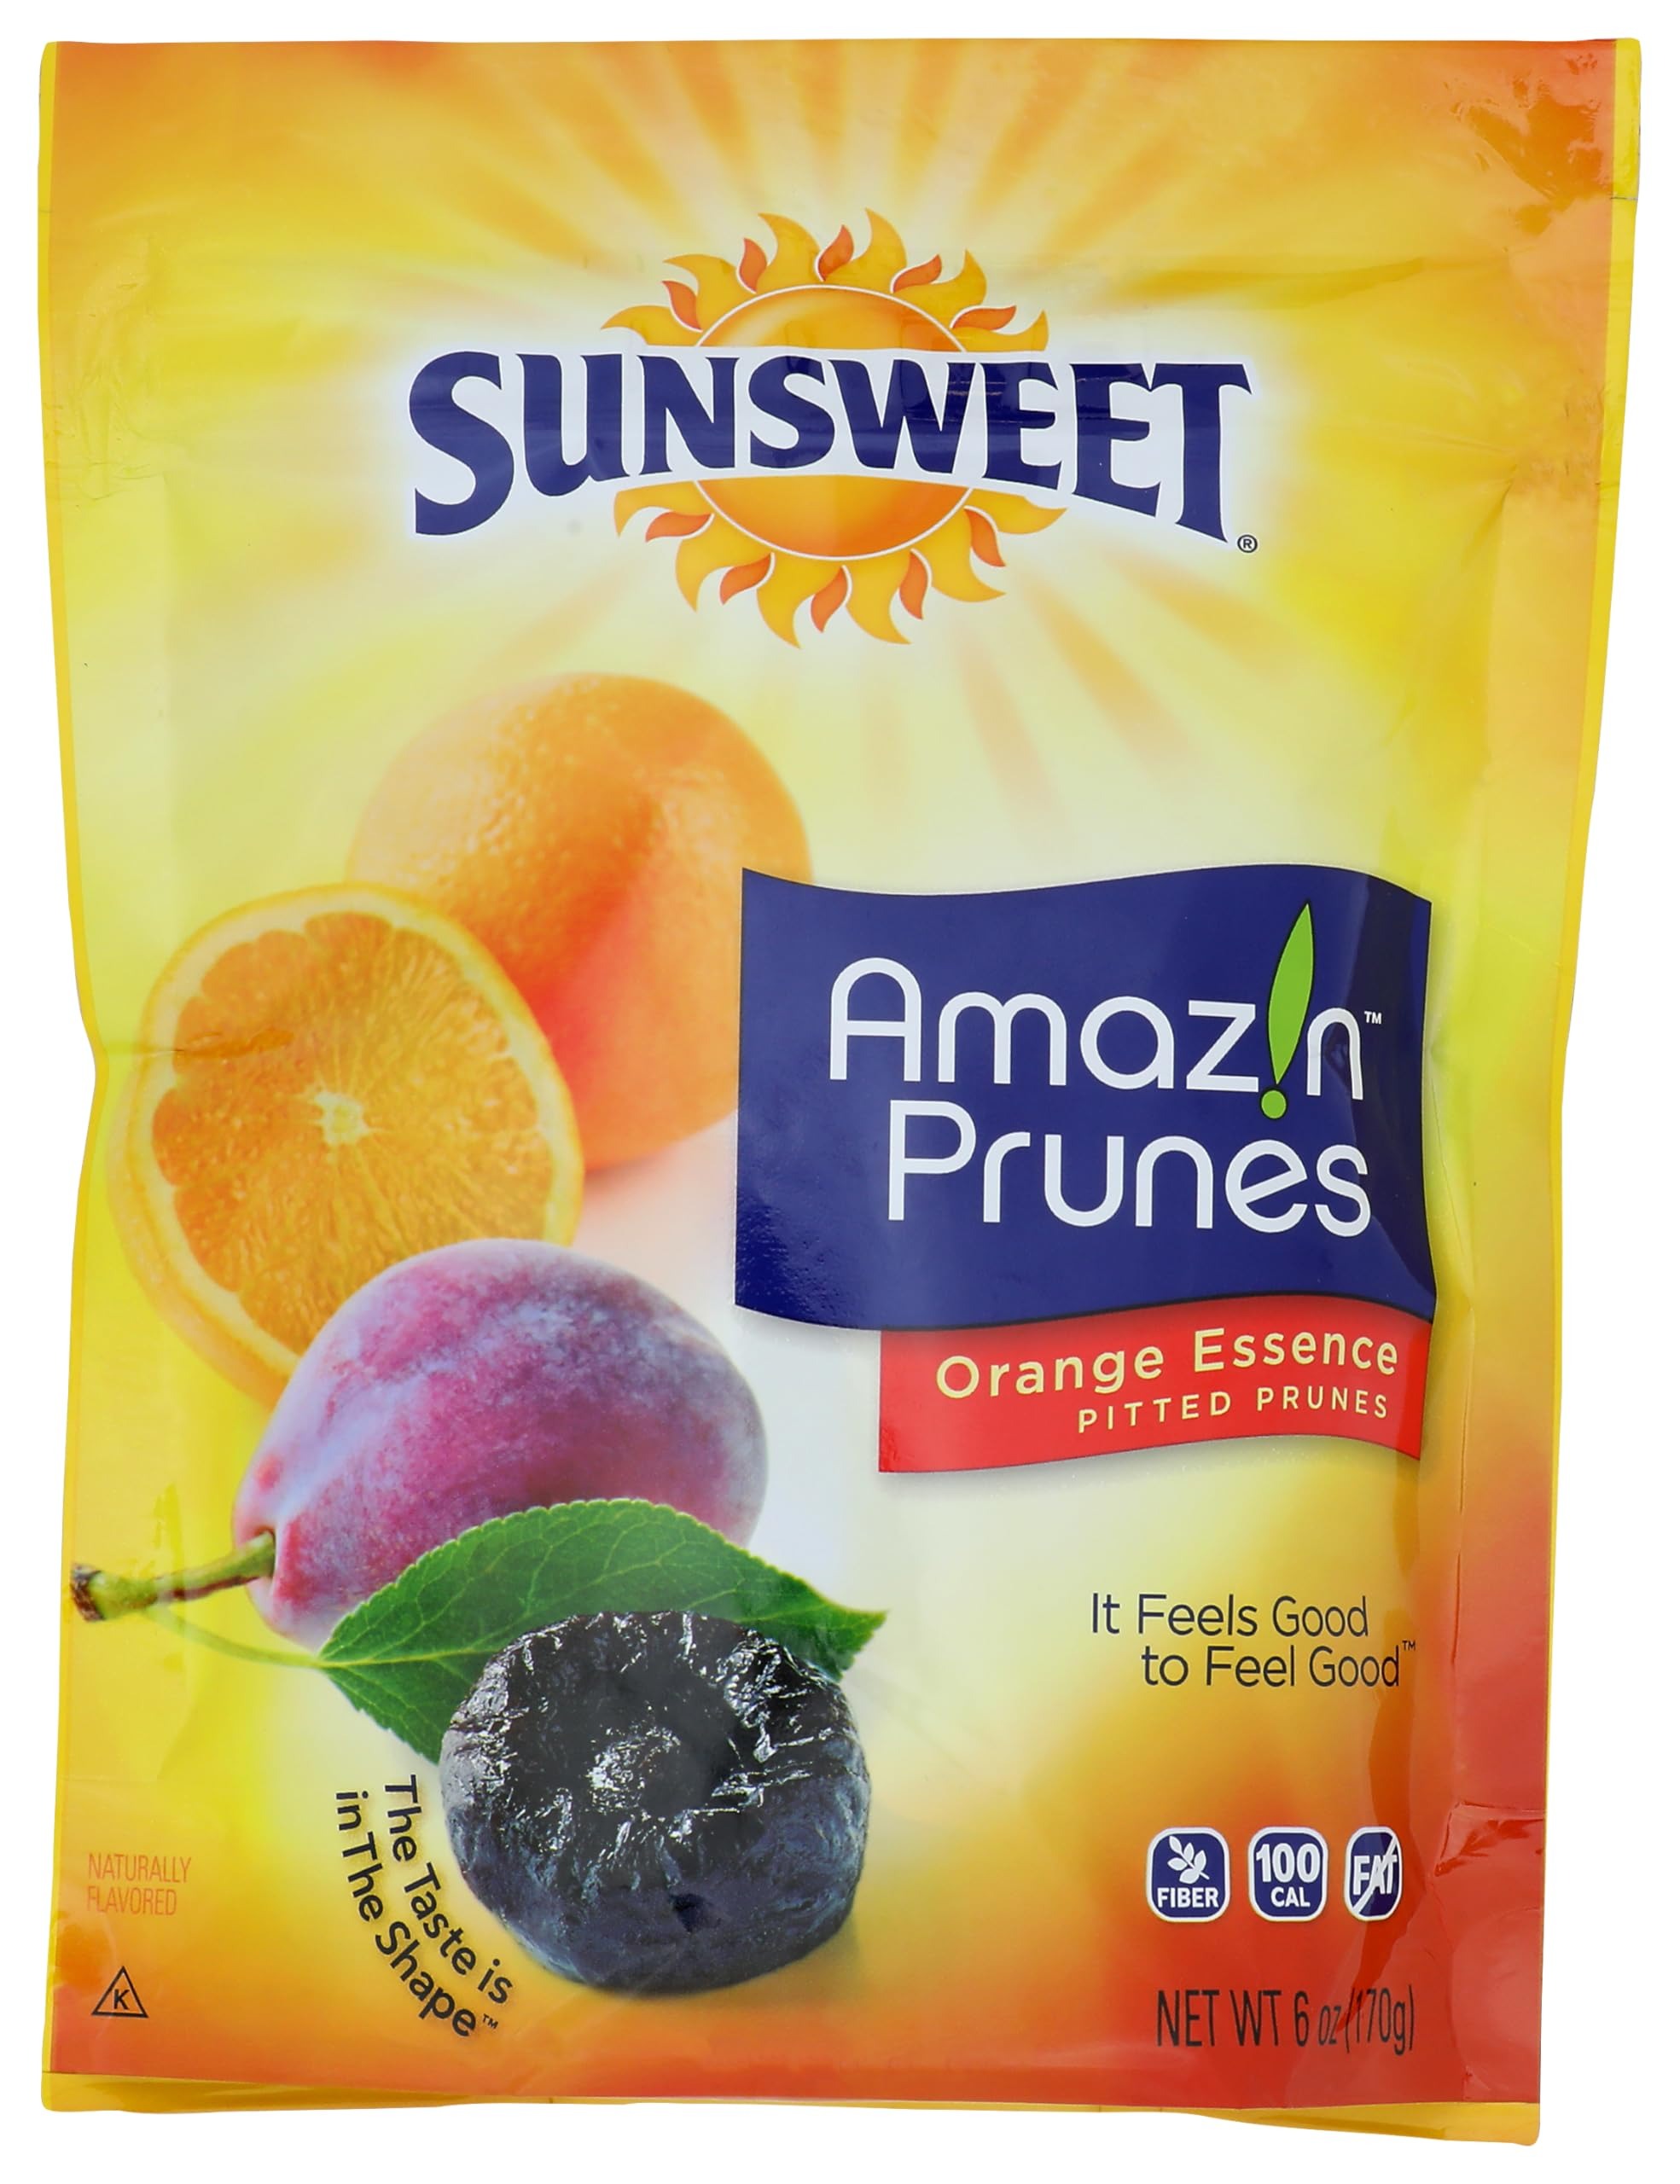
Item Name: Pitted Prunes
Product Description: Prunes Produce
Value: 6.0
Unit: Ounce

Price: 9.27